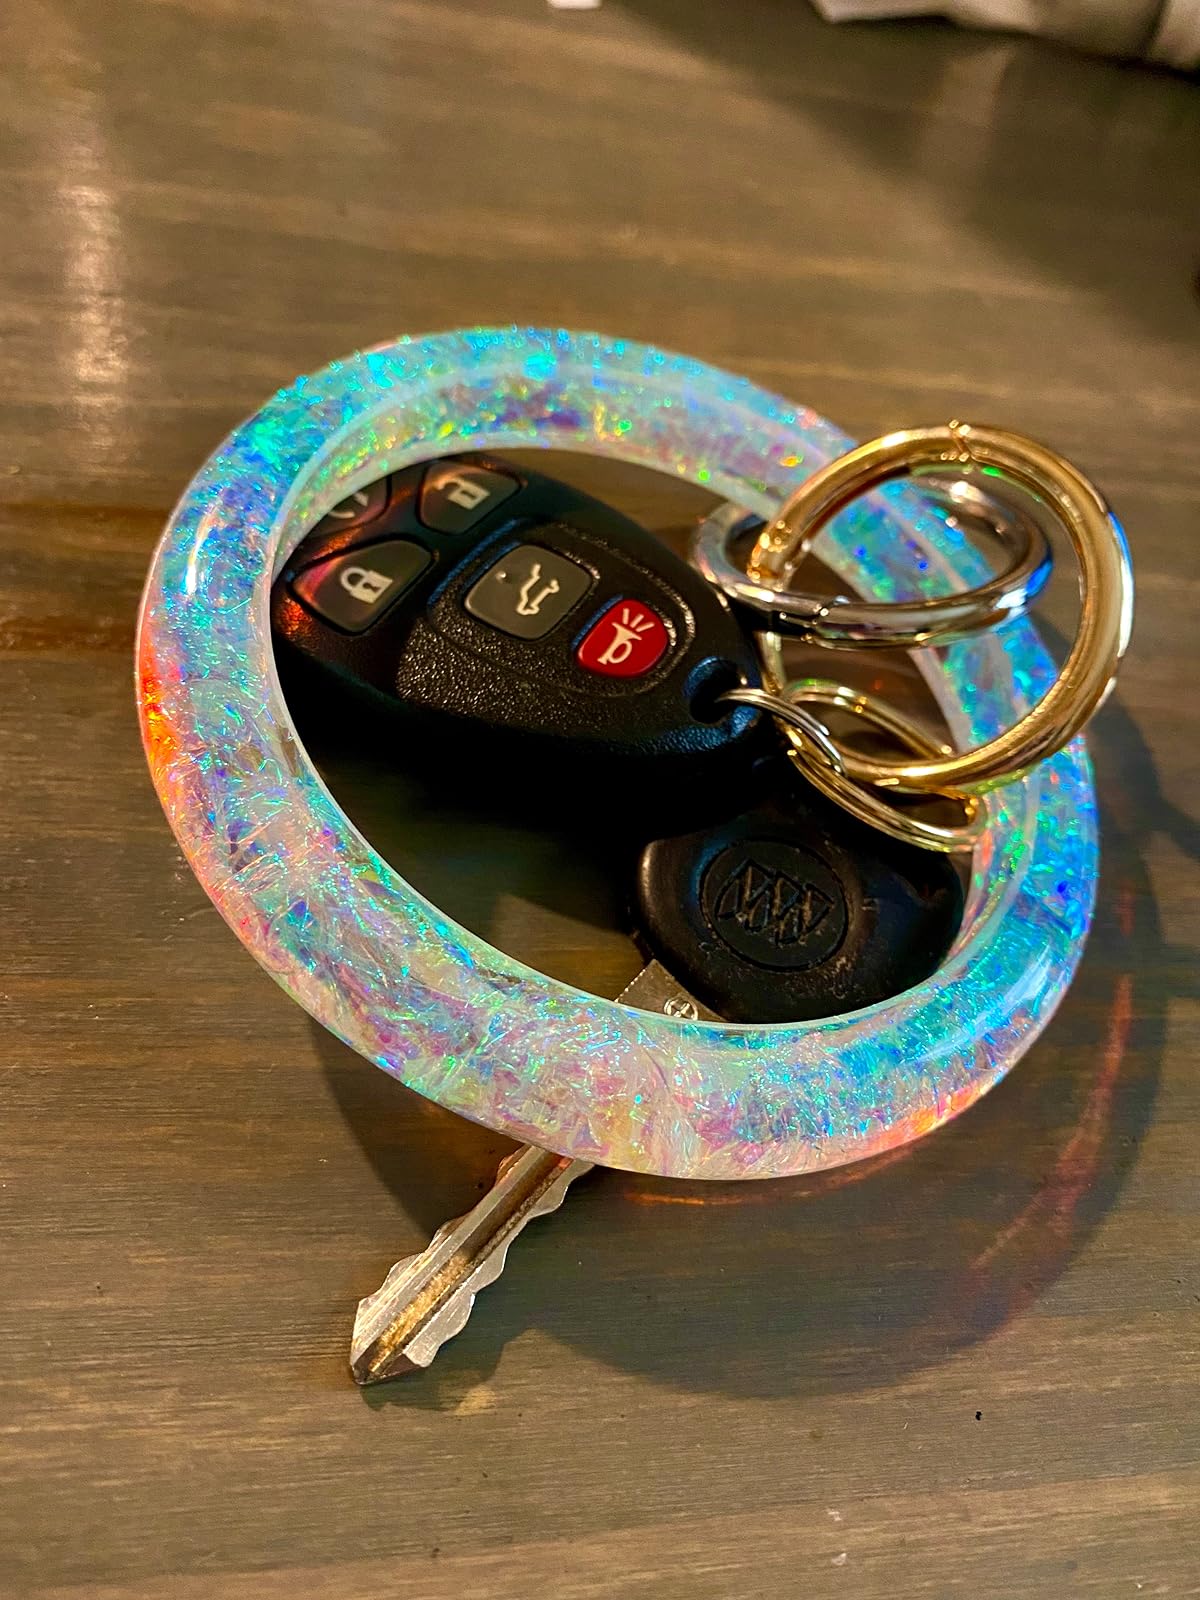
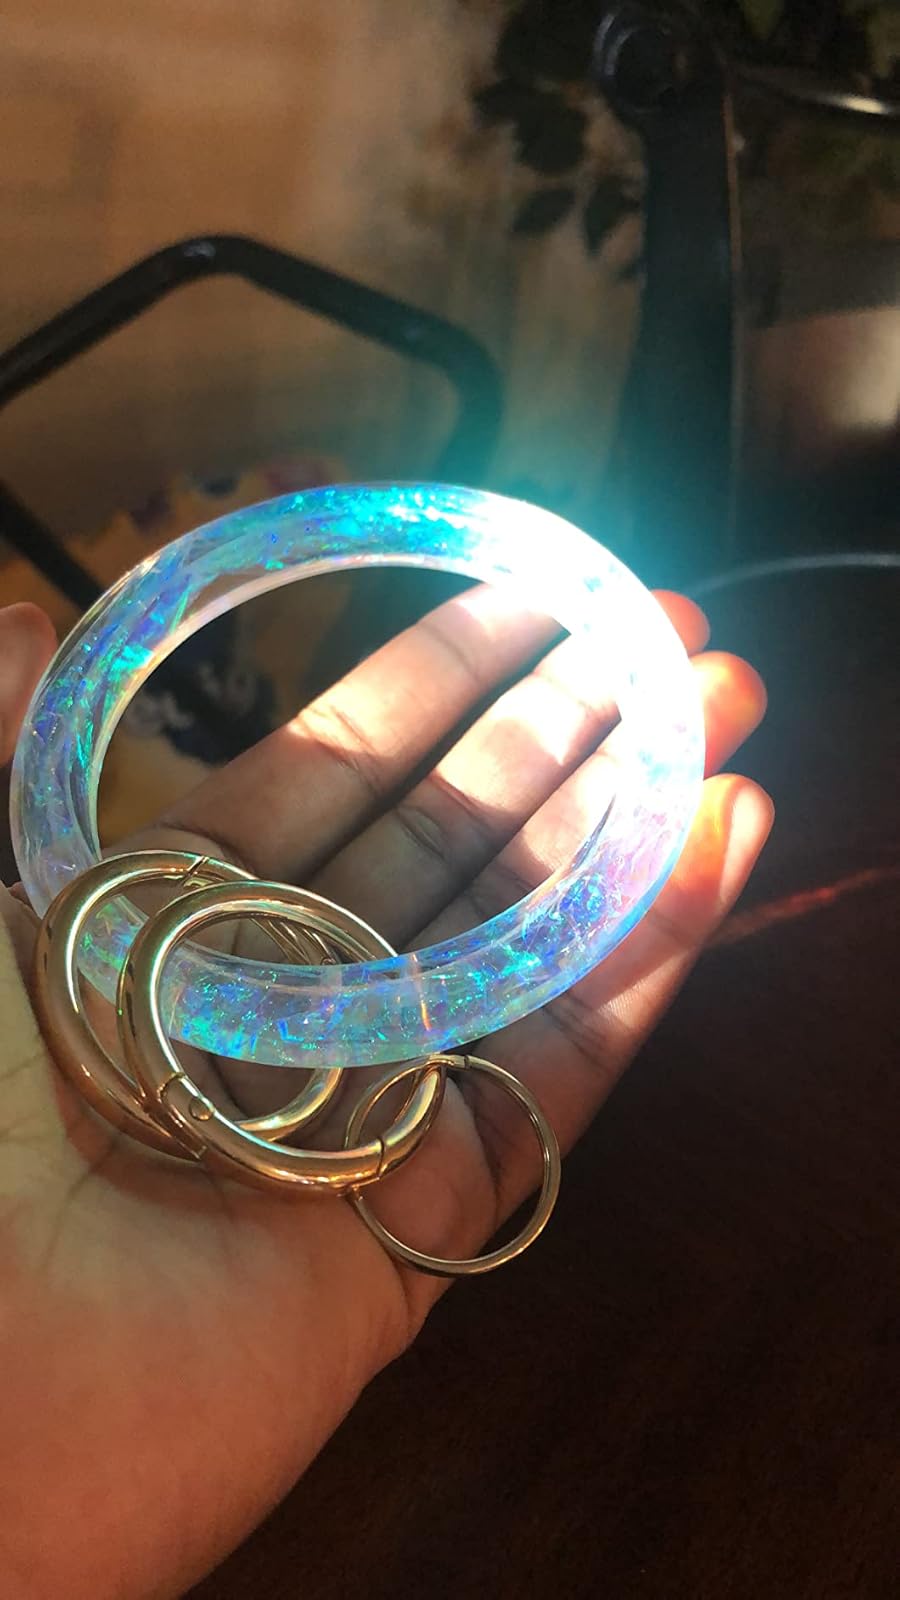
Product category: accessories_keychain
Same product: yes